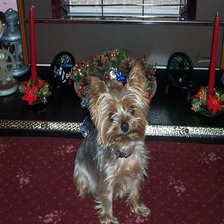
Species: dog
Breed: yorkshire terrier